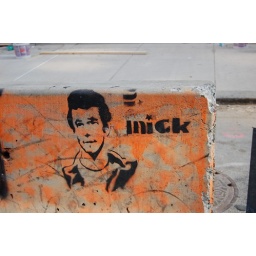
I spotted this on a road divider in Center City, Philly. It was blocking the road traffic from a construction site.